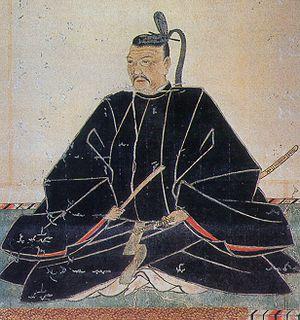
Asano Nagamasa est le beau-frère de Toyotomi Hideyoshi et l'un de ses conseillers en chef. Il combat pour Hideyoshi dans de nombreuses campagnes durant l'époque Sengoku au XVIᵉ siècle.